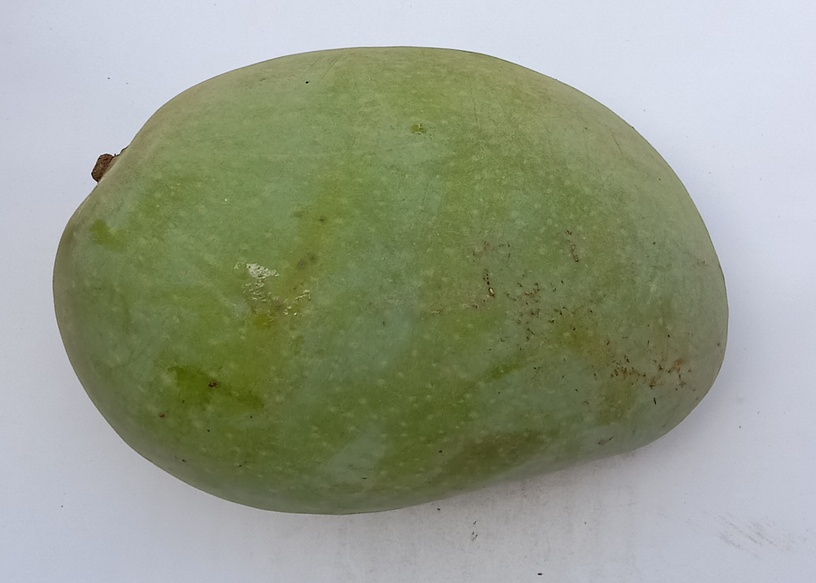
Mango variety: Fajri